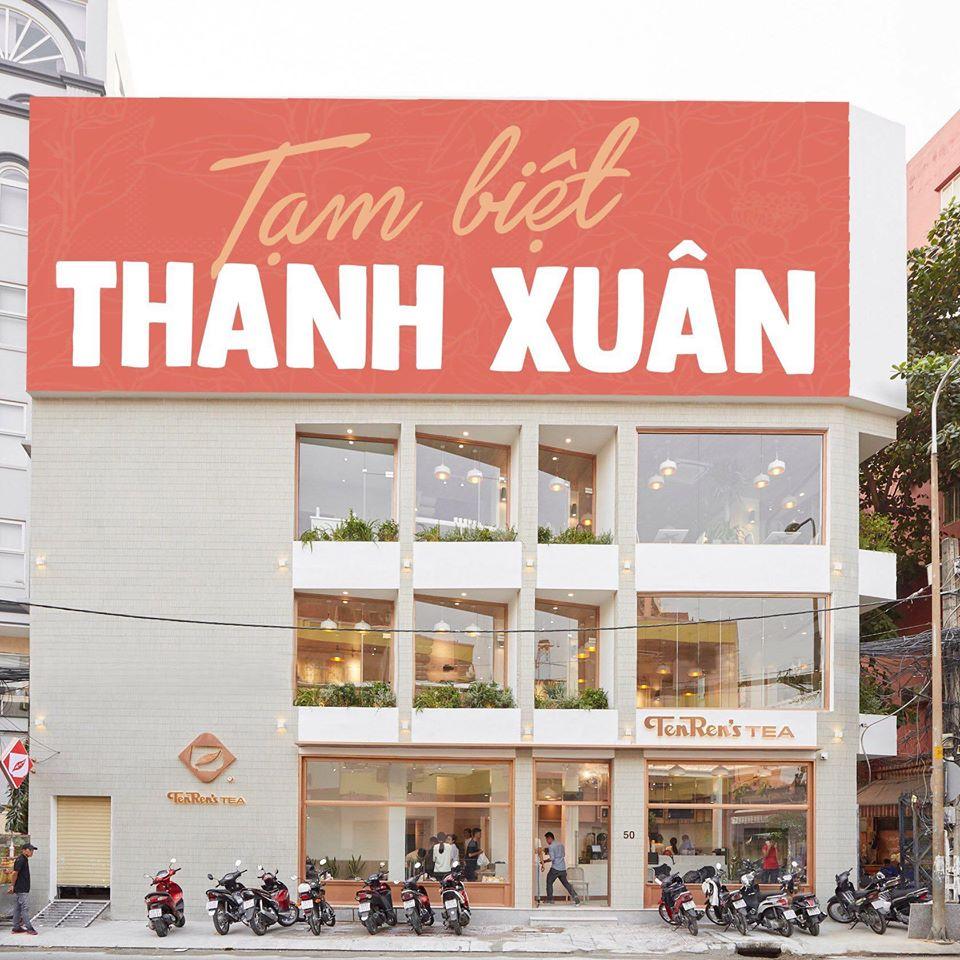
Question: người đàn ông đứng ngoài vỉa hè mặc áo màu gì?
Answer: màu đen